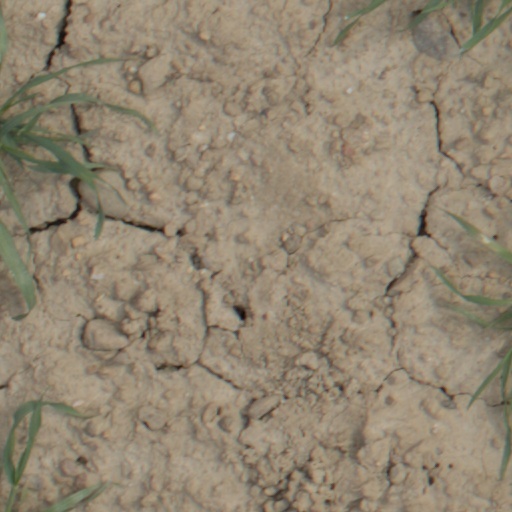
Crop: wheat